Mortensrud Church

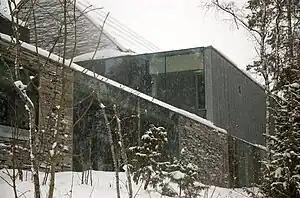
Mortensrud church

Mortensrud Church is a modern church at Mortensrud in the borough of Søndre Nordstrand in Oslo, Norway.